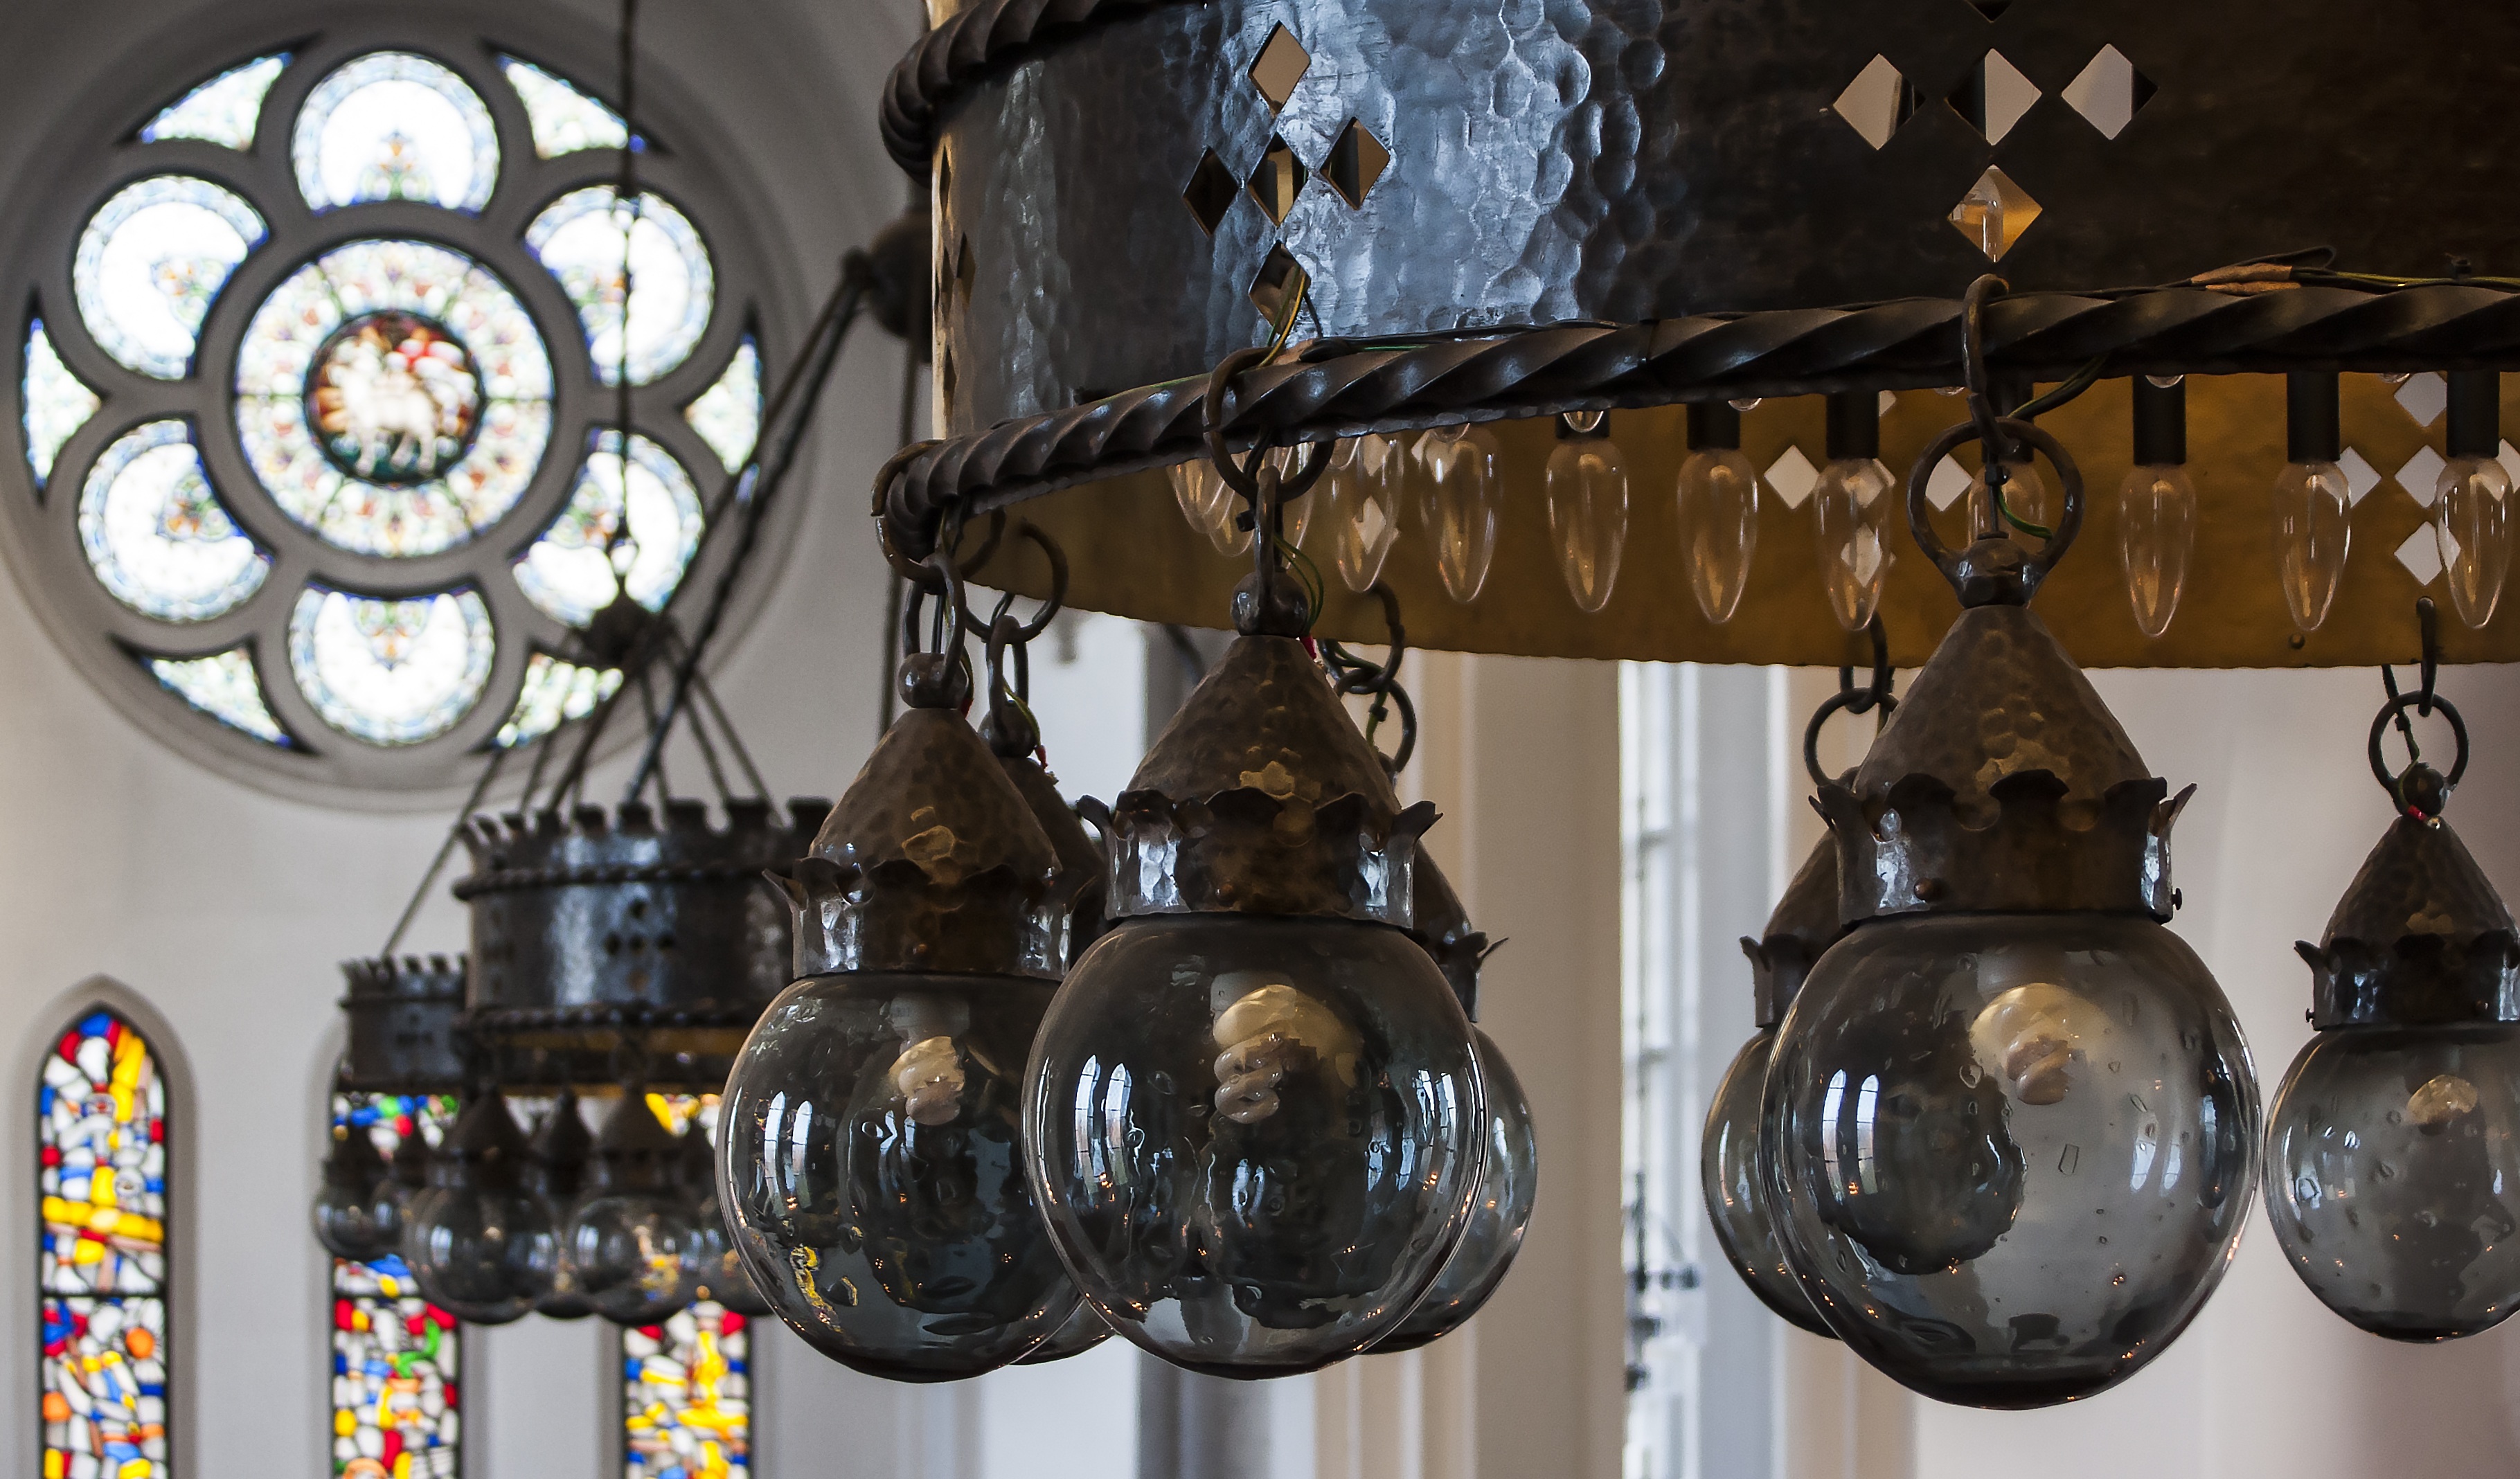
light, interior, church, lamp, lighting, sweden, light fixture, detail, chandelier, illumination, hassleholm